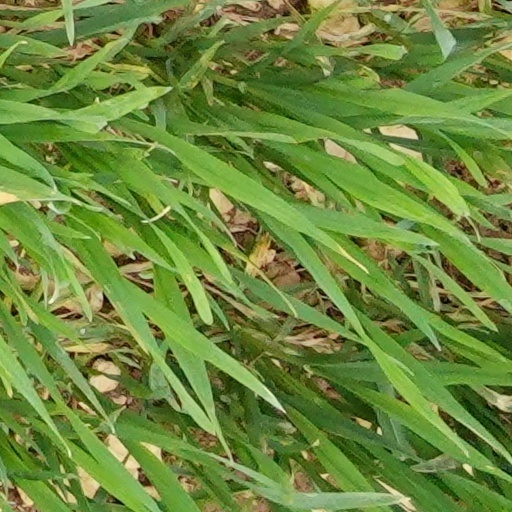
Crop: wheat